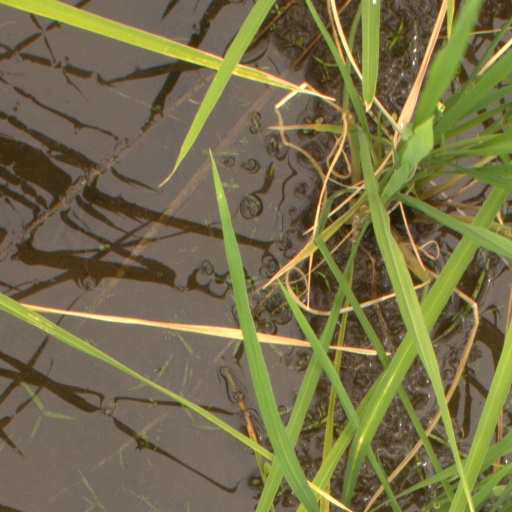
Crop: rice